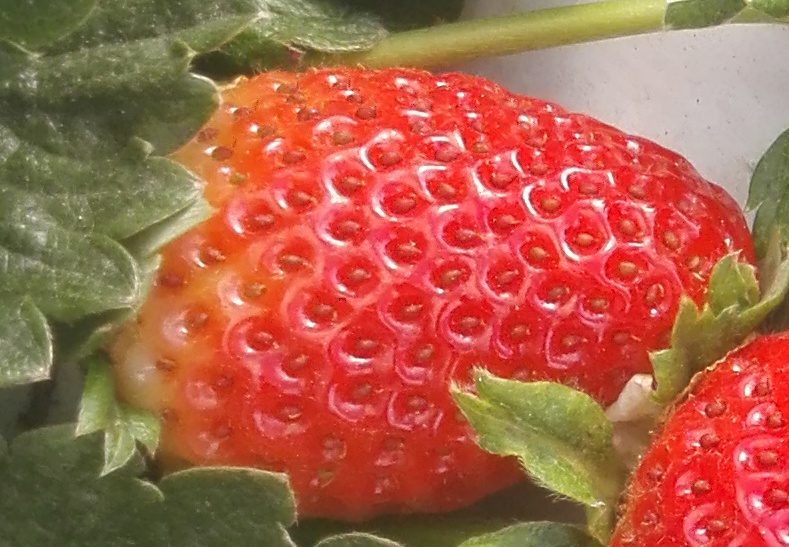
Label: Strawberry